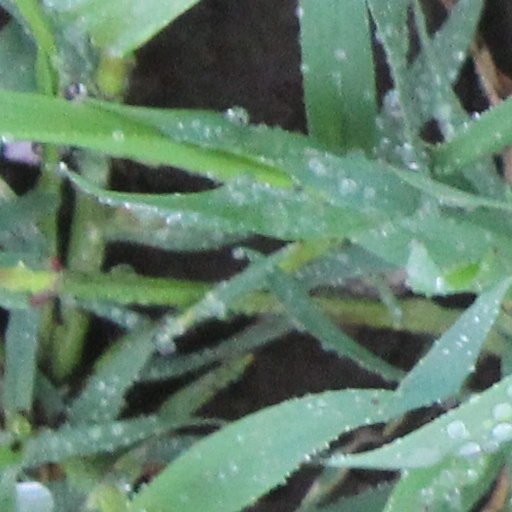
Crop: wheat